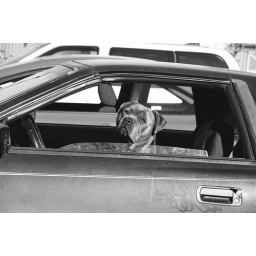
Beautiful dog in car